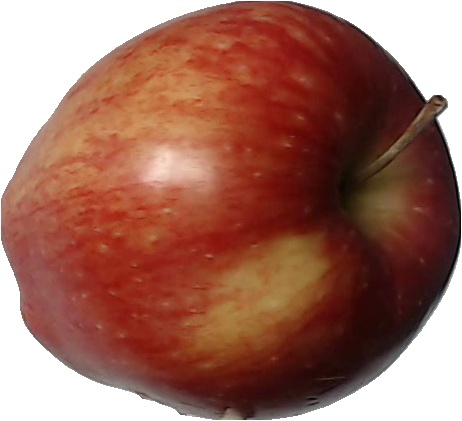
Label: apple_red_1